Physicians in Canada

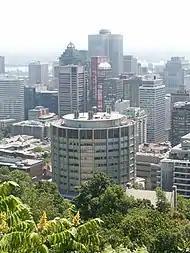
The McIntyre Medical Sciences Building, central hub of the McGill University Faculty of Medicine

There are multiple components to the education of a physician or surgeon in Canada, and the process varies slightly between provinces.